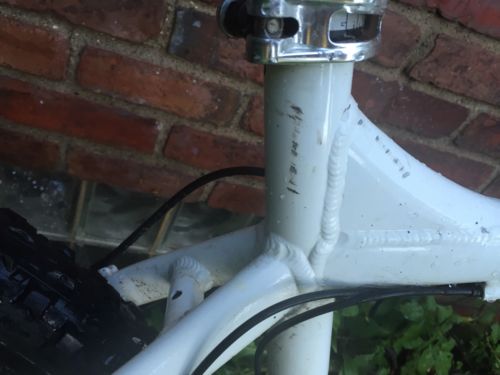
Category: bicycle